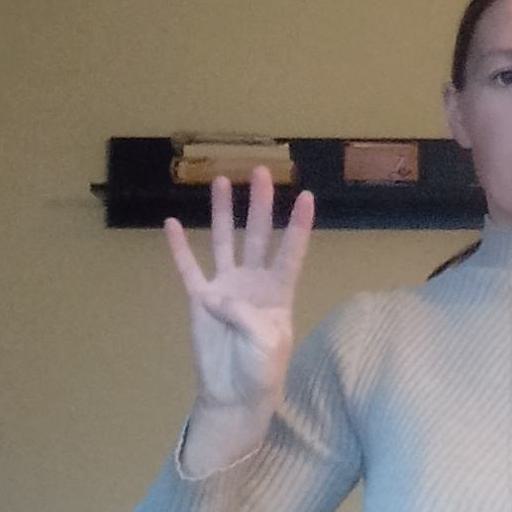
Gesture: four